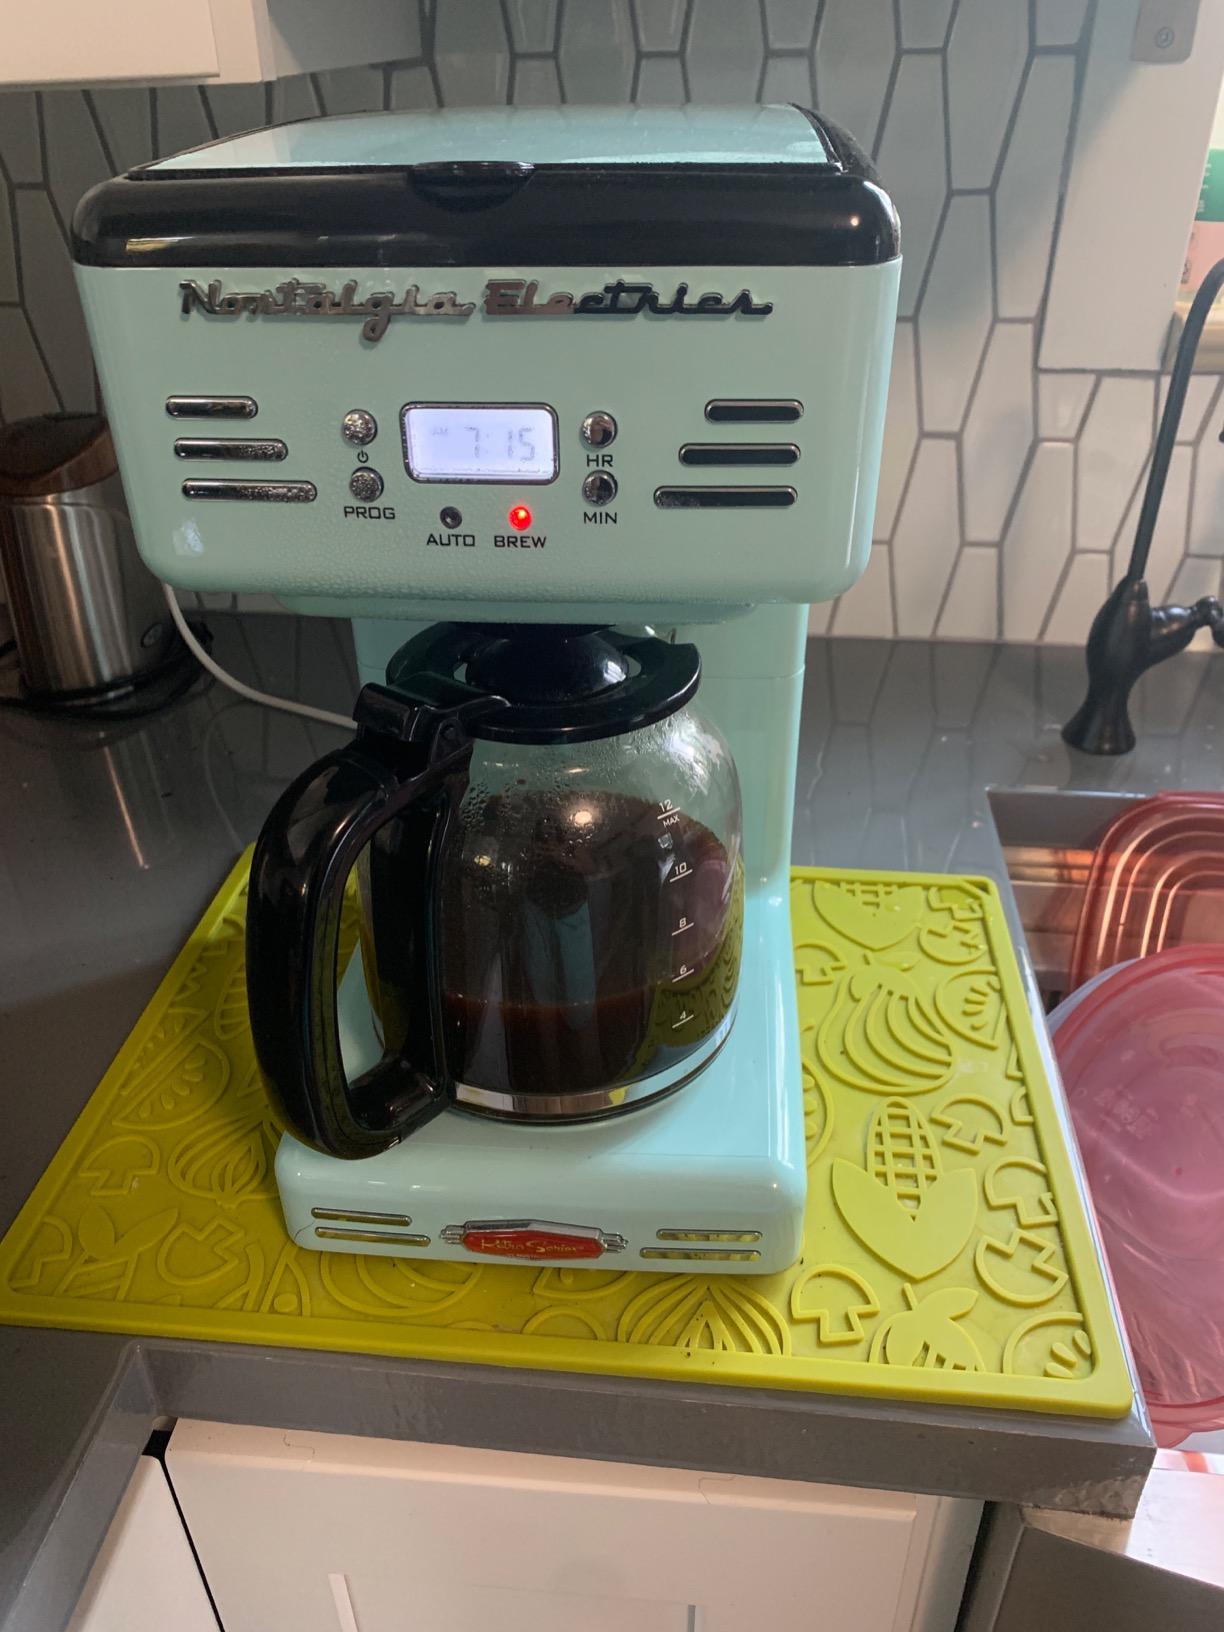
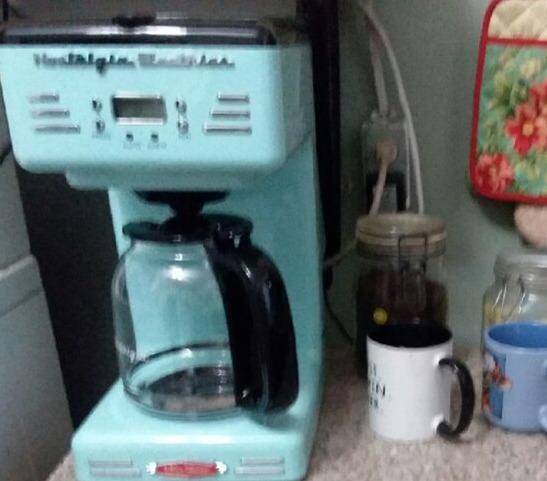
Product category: items_tea
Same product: yes